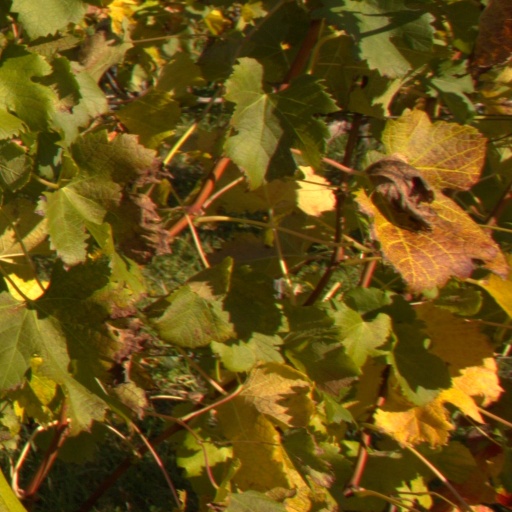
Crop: grape